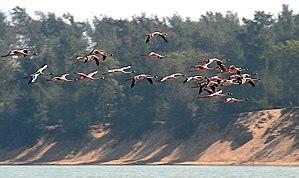
Cet article recense les sites inscrits au patrimoine mondial en Inde.